Louis Perrée

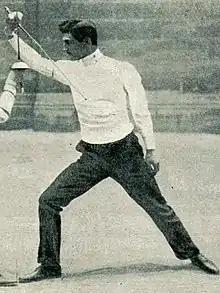
Louis Perrée (1900)

Louis Léonce Théophile Perrée (25 March 1871 in Paris – 1 March 1924 in Ivry-la-Bataille) was a French fencer who competed in the late 19th century and early 20th century. He participated in Fencing at the 1900 Summer Olympics in Paris and won the silver medal in the epee. He was defeated by Ramón Fonst in the final.